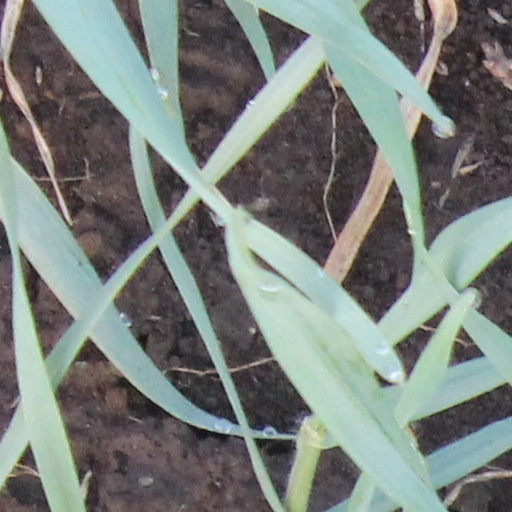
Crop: wheat